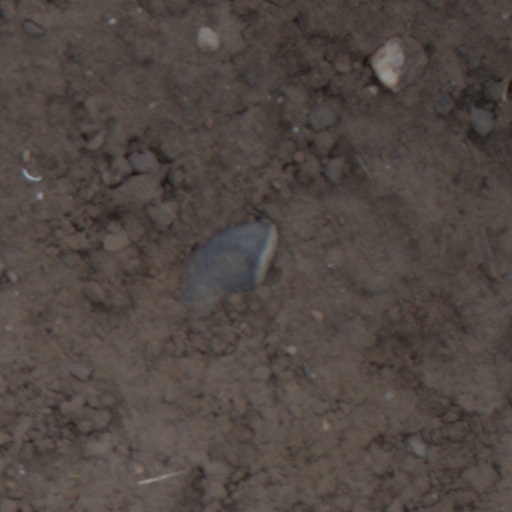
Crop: wheat